Dogue de Bordeaux

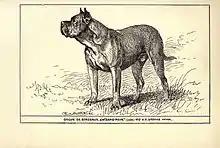
Dogue de Bordeaux CH "Sans-Peur", 1900.

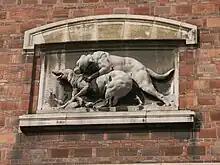
Sculpture of a Dogue de Bordeaux in the act of wolf-baiting from the Muséum national d'histoire naturelle

The Dogue de Bordeaux was known in France as early as the 14th century, particularly in southern France in the region around Bordeaux. Hence, the city lent its name to this large dog, "dogue" being the French form of the English word. The breed was first exhibited in France in 1863 after which time it gained in popularity not only in their home country but in other parts of the world. The first record of the Dogue de Bordeaux in the UK can be seen in the Kennel Club Gazette in 1897. The breed received championship status with the Kennel Club (UK) in 2016. A uniform breed type of the Bordeaux dog did not exist before about 1920.